Form and content

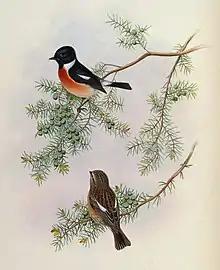
Saxicola maurus indicus on Juniperus formosana - Gould

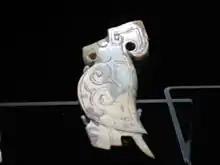
Jade bird

Form is one of the most frequent terms in literary criticism. It is often used merely to designate a genre or for patterns of meter lines and rhymes. For example, the subject of these two artworks is a bird, though both artworks are created in different styles. One is a two-dimensional artwork of two birds resting on a tree branch, created in a natural style, with realistic proportions. On the other hand, the jade bird carving, created with exaggerated proportions and a stylized expression, creates a different emotional content. In other words, the "content" of the artwork changes based on the artist's decisions on the use of "form".